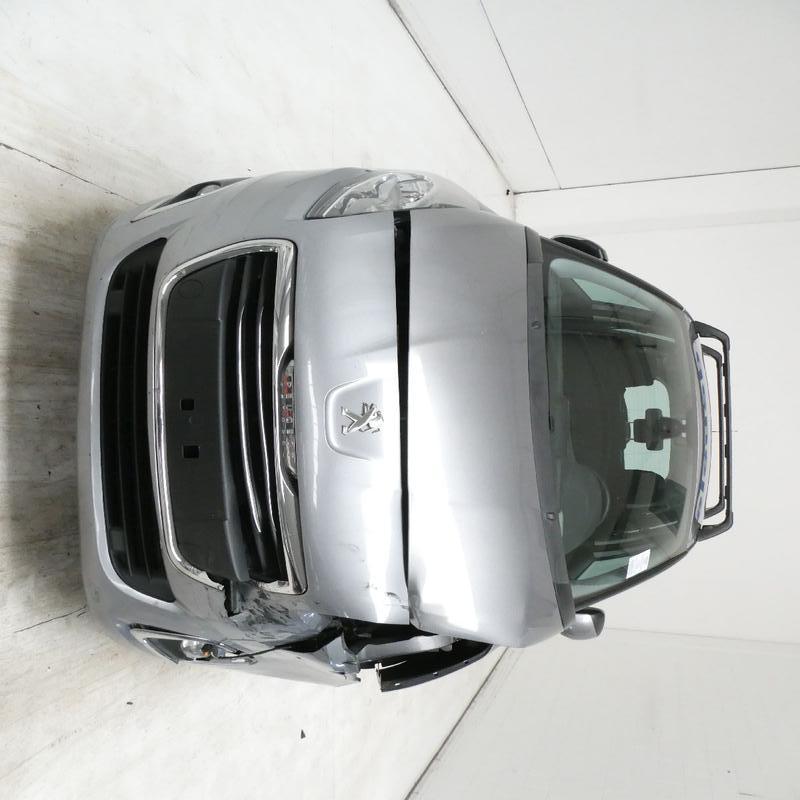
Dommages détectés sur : pare-choc avant, capot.
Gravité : mineur